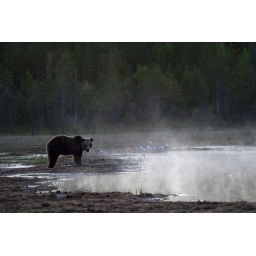
European brown bear at a small pond with morning fog. Shot in wildlife, Finland.